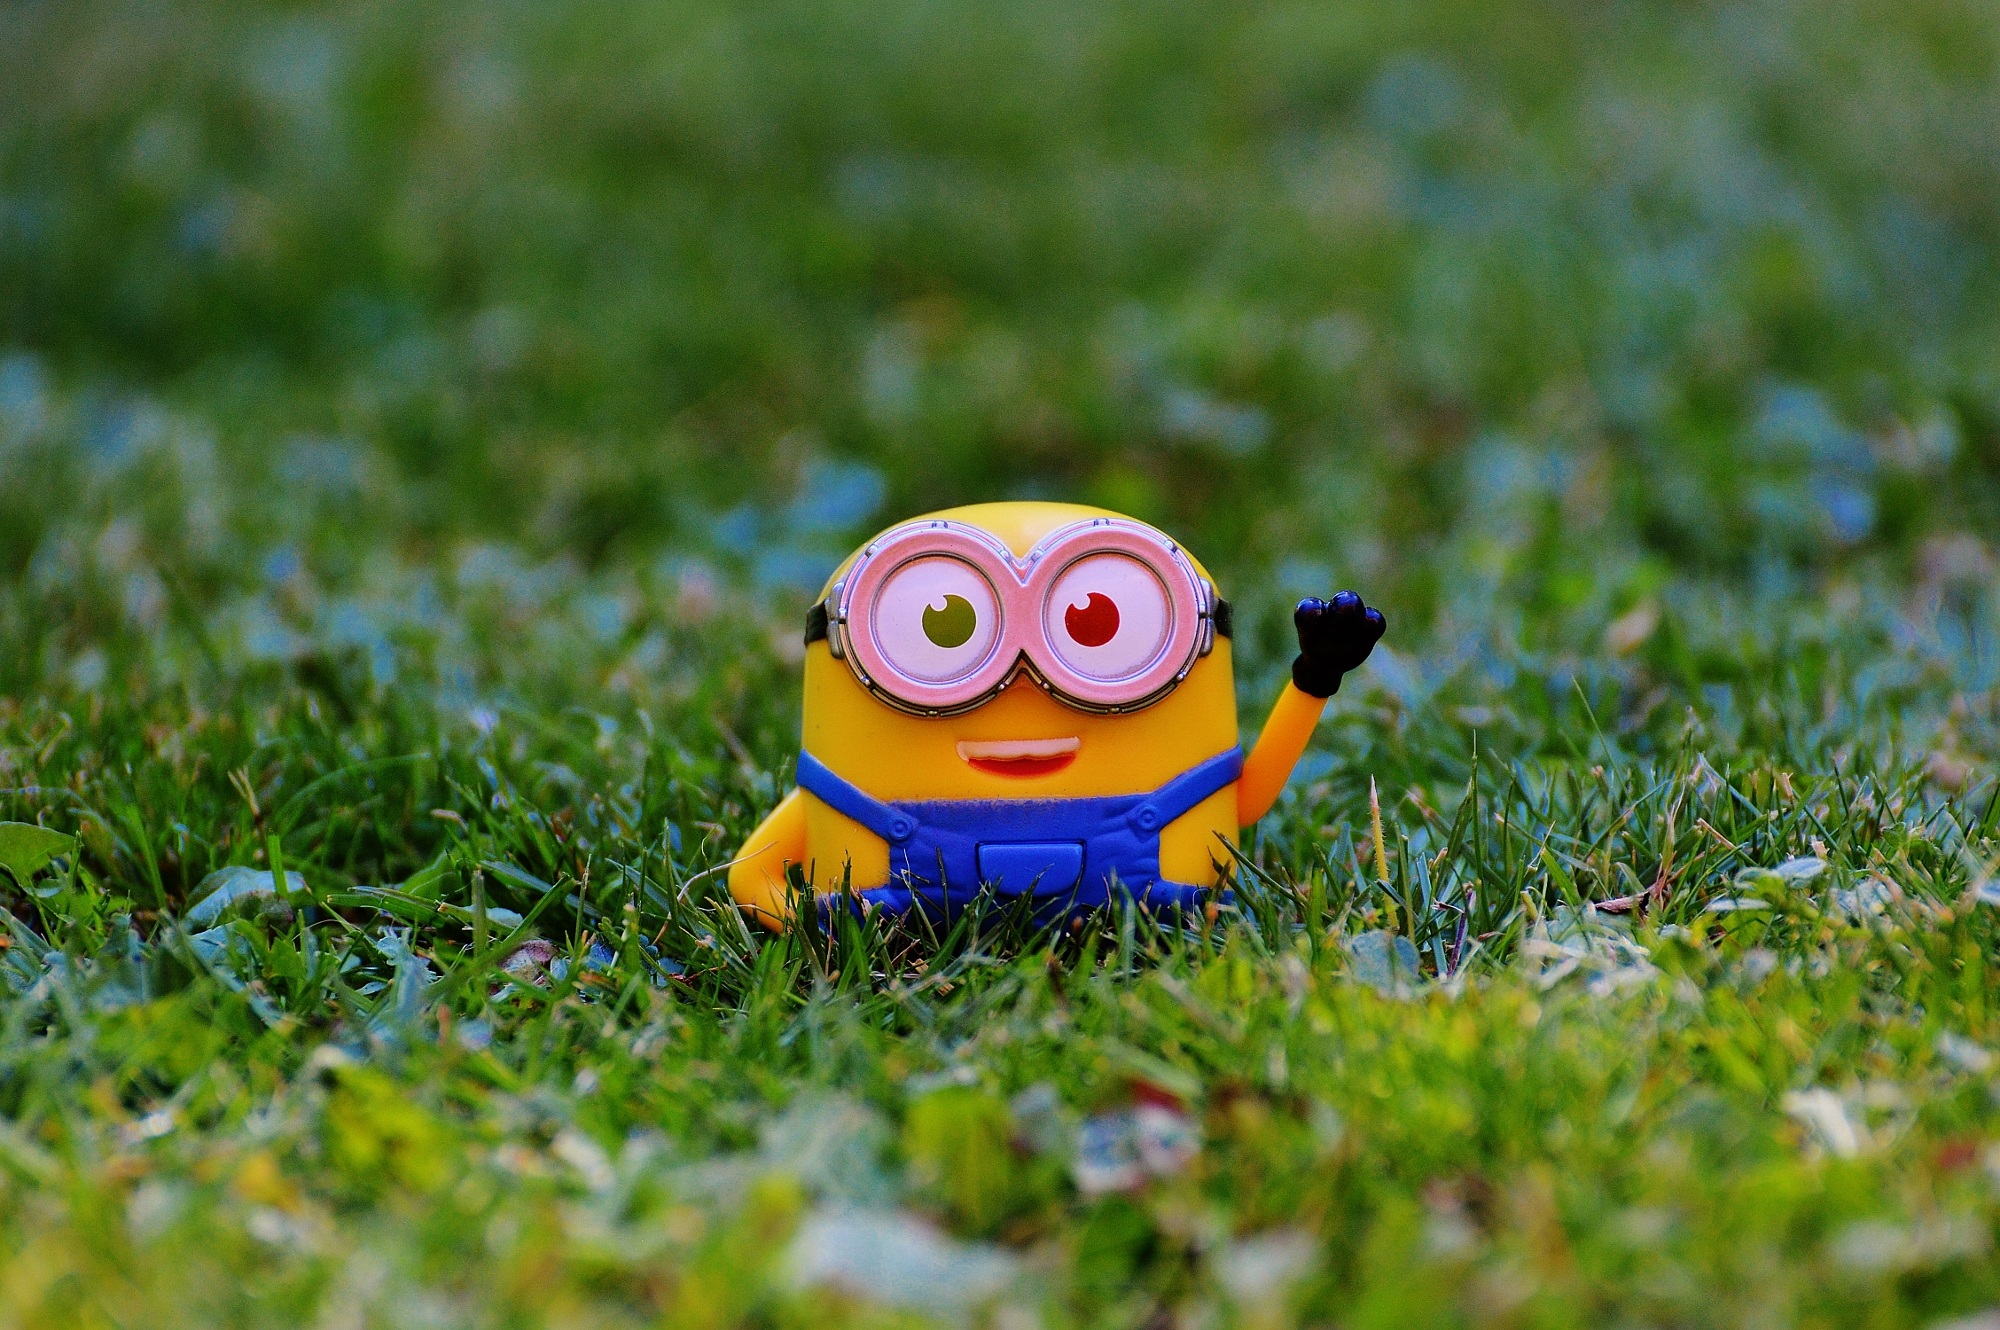
grass, lawn, meadow, wave, flower, green, frog, amphibian, yellow, toy, children, figure, toys, funny, minions, macro photography